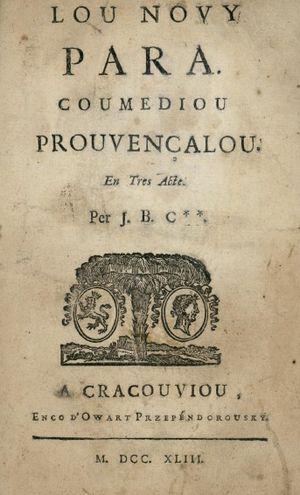
Jean-Baptiste Coye est un écrivain provençal de langue occitane.
L'histoire de la littérature provençale fait partie de la littérature occitane et comprend l'ensemble des œuvres écrites en langue d'oc par des auteurs liés à la Provence ou employant le provençal.